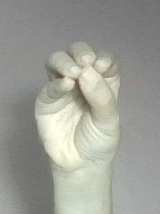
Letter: ha